John Calvin

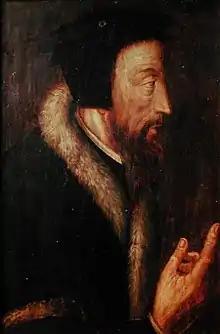
Sixteenth-century portrait of John Calvin by an unknown artist. From the collection of the Bibliothèque de Genève (Library of Geneva)

During his ministry in Geneva, Calvin preached over two thousand sermons. Initially he preached twice on Sunday and three times during the week. This proved to be too heavy a burden and late in 1542 the council allowed him to preach only once on Sunday. In October 1549, he was again required to preach twice on Sundays and, in addition, every weekday of alternate weeks. His sermons lasted more than an hour and he did not use notes. An occasional secretary tried to record his sermons, but very little of his preaching was preserved before 1549. In that year, professional scribe Denis Raguenier, who had learned or developed a system of shorthand, was assigned to record all of Calvin's sermons. An analysis of his sermons by T. H. L. Parker suggests that Calvin was a consistent preacher and his style changed very little over the years. John Calvin was also known for his thorough manner of working his way through the Bible in consecutive sermons. From March 1555 to July 1556, Calvin delivered two hundred sermons on Deuteronomy.